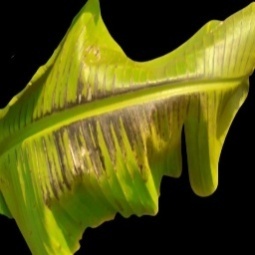
Label: Magnesium